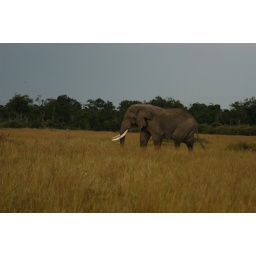
Huge elephant and riverine forest in the background.